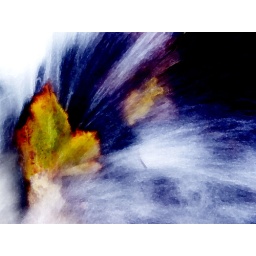
A leaf pinned against a rock by water pouring off a small ledge in Nine Mile Creek. CS3 filters.